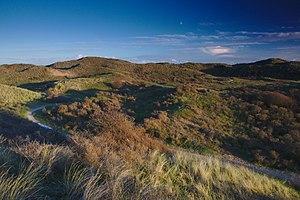
Le Kennemerland est au Moyen Âge un territoire en Frise occidentale et plus tard un comté de Hollande. Aujourd'hui, ce sont trois régions informelles des Pays-Bas et 18 communes, près de la côte de la mer du Nord dans la province de Hollande-Septentrionale, qui subsistent du territoire.